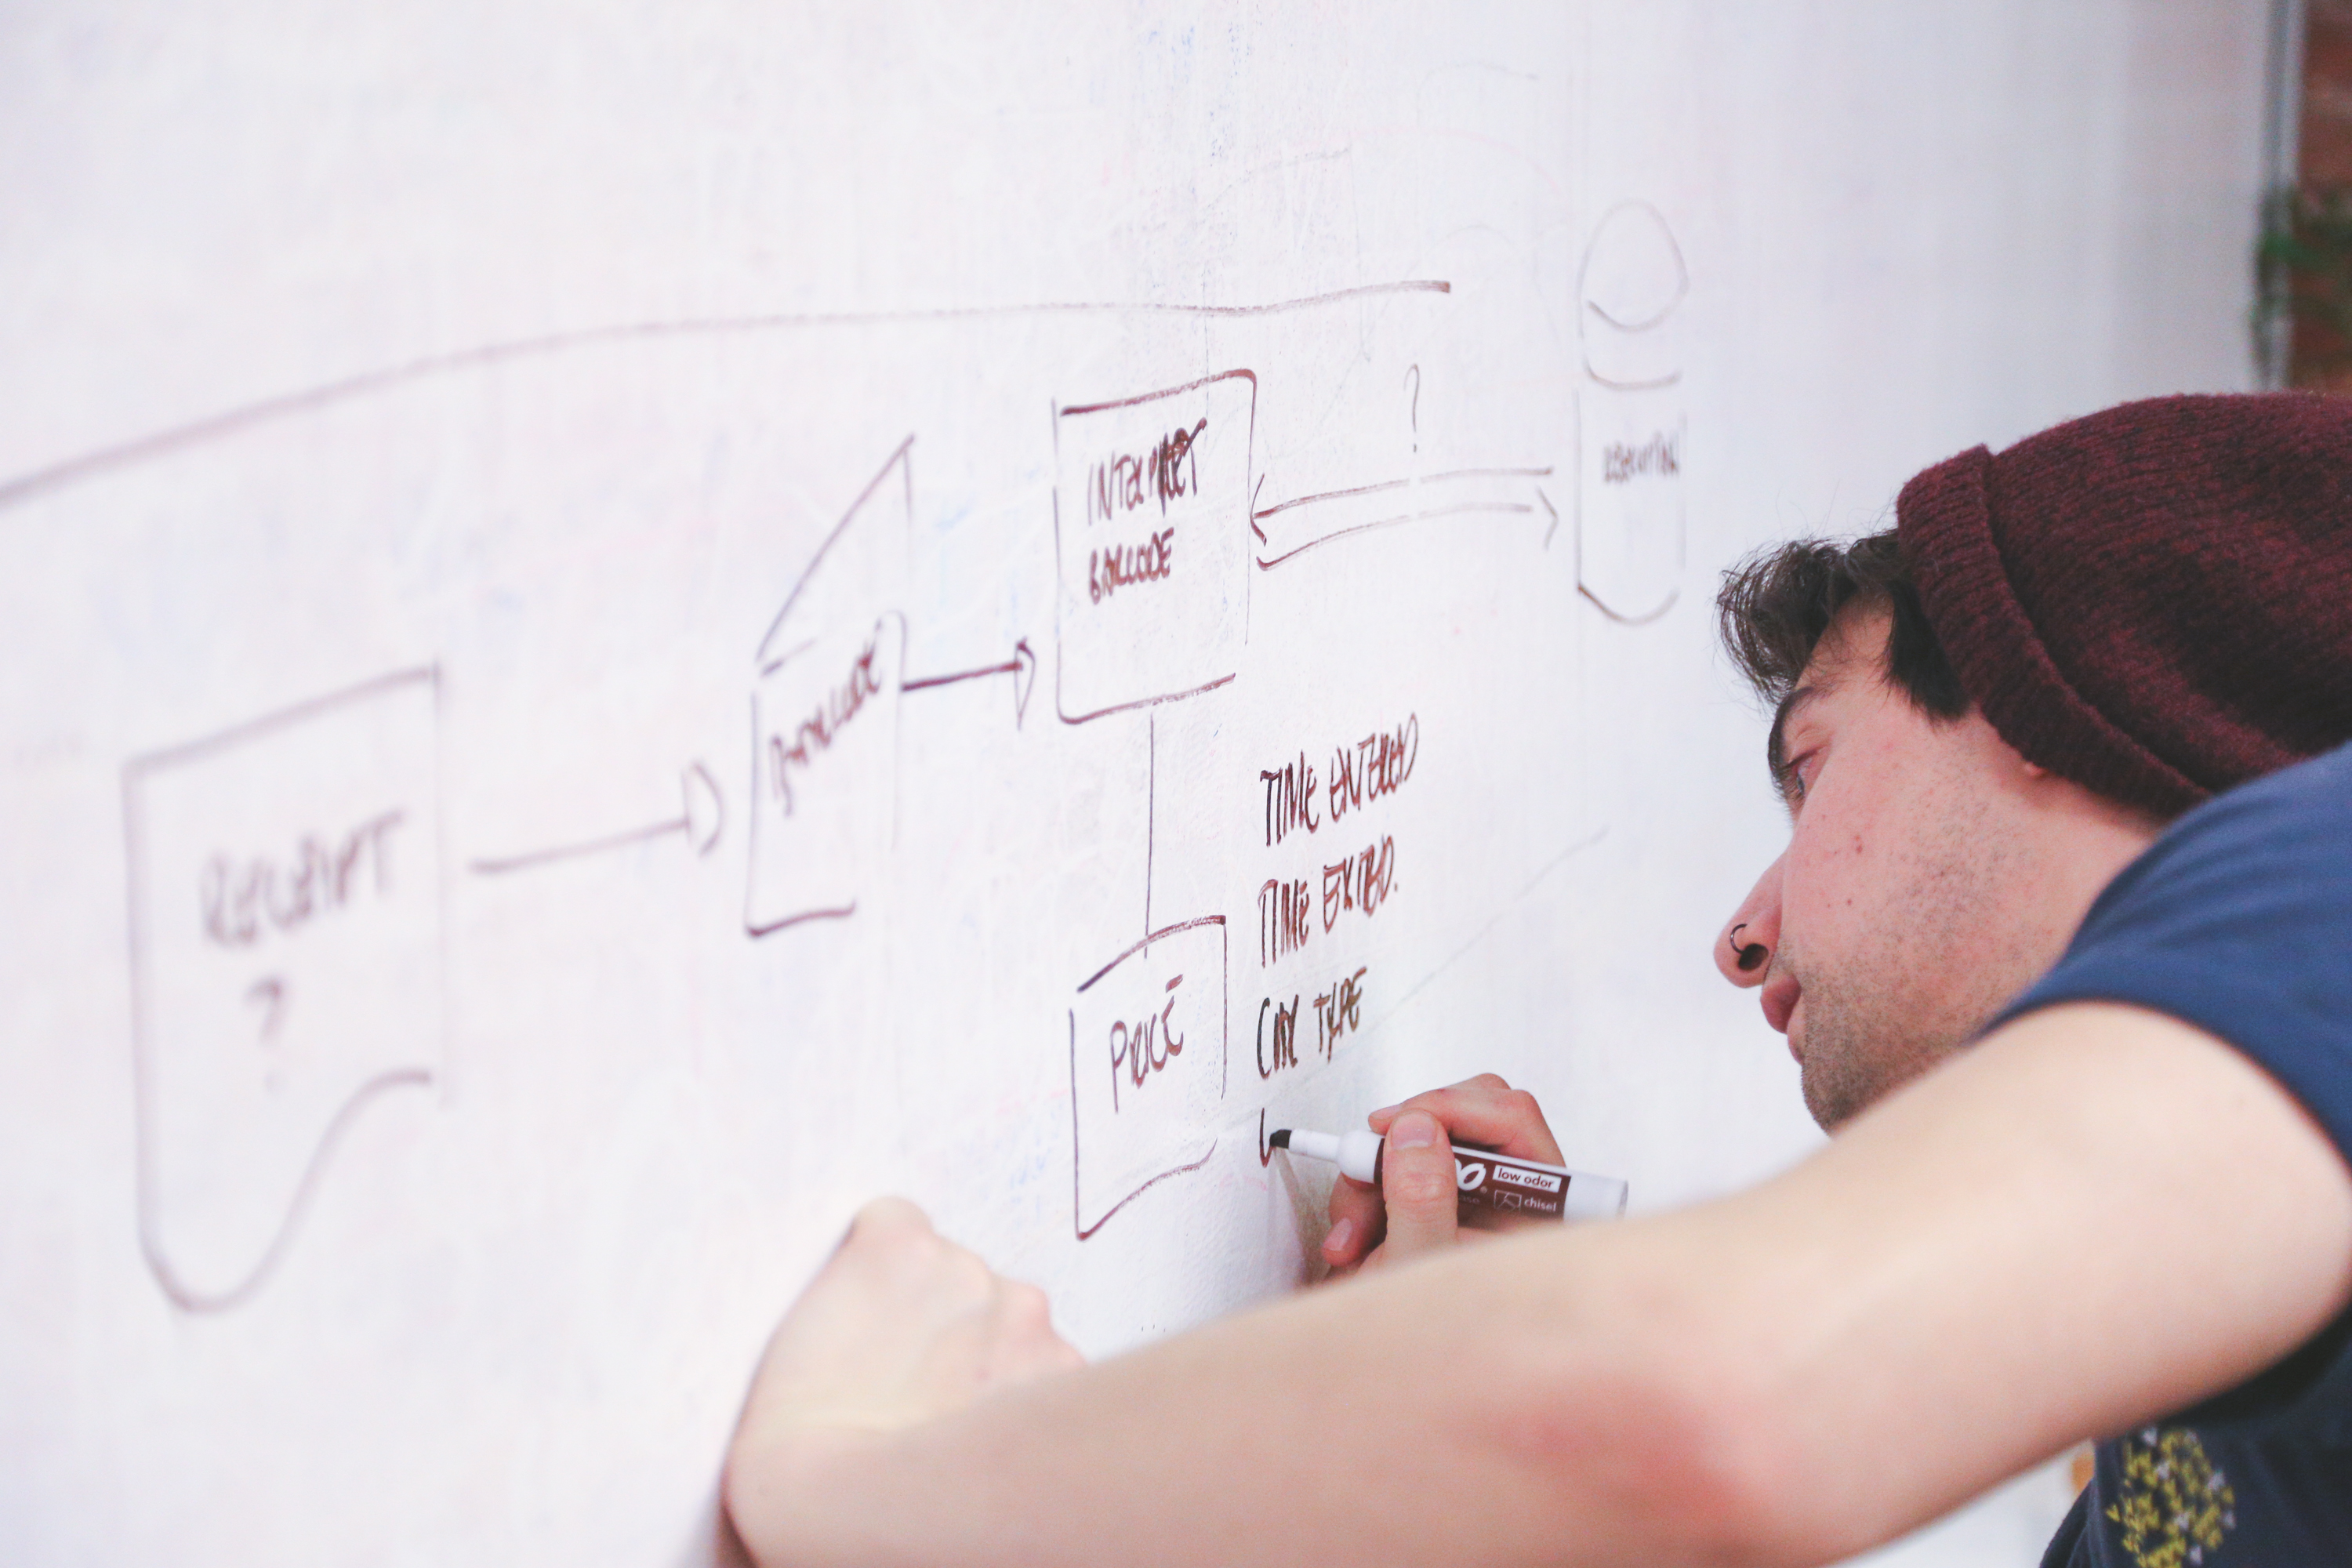
writing, hand, working, person, creative, red, developer, project, art, startup, programmer, sketch, drawing, creativity, design, vision, handwriting, concept, whiteboard, planning, job, company, ideas, sketching, blueprint